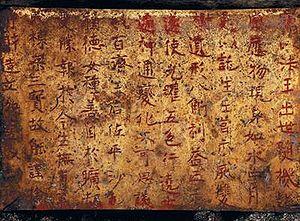
Mireuksa était le plus grand temple bouddhiste de Baekje, un état qui s'était développé dans le sud-ouest de la péninsule coréenne. Il a été fondé au début du VIIᵉ siècle à l'initiative du roi Mu, peu avant la chute du royaume, et est classé dans la liste du patrimoine mondial de l'UNESCO depuis 2015 dans le groupe des aires historiques de Baekje. Abandonné vers 1600, seules deux pagodes sont actuellement encore visibles, dont l'une est une reconstitution, ainsi que deux mâts de drapeau en pierre.